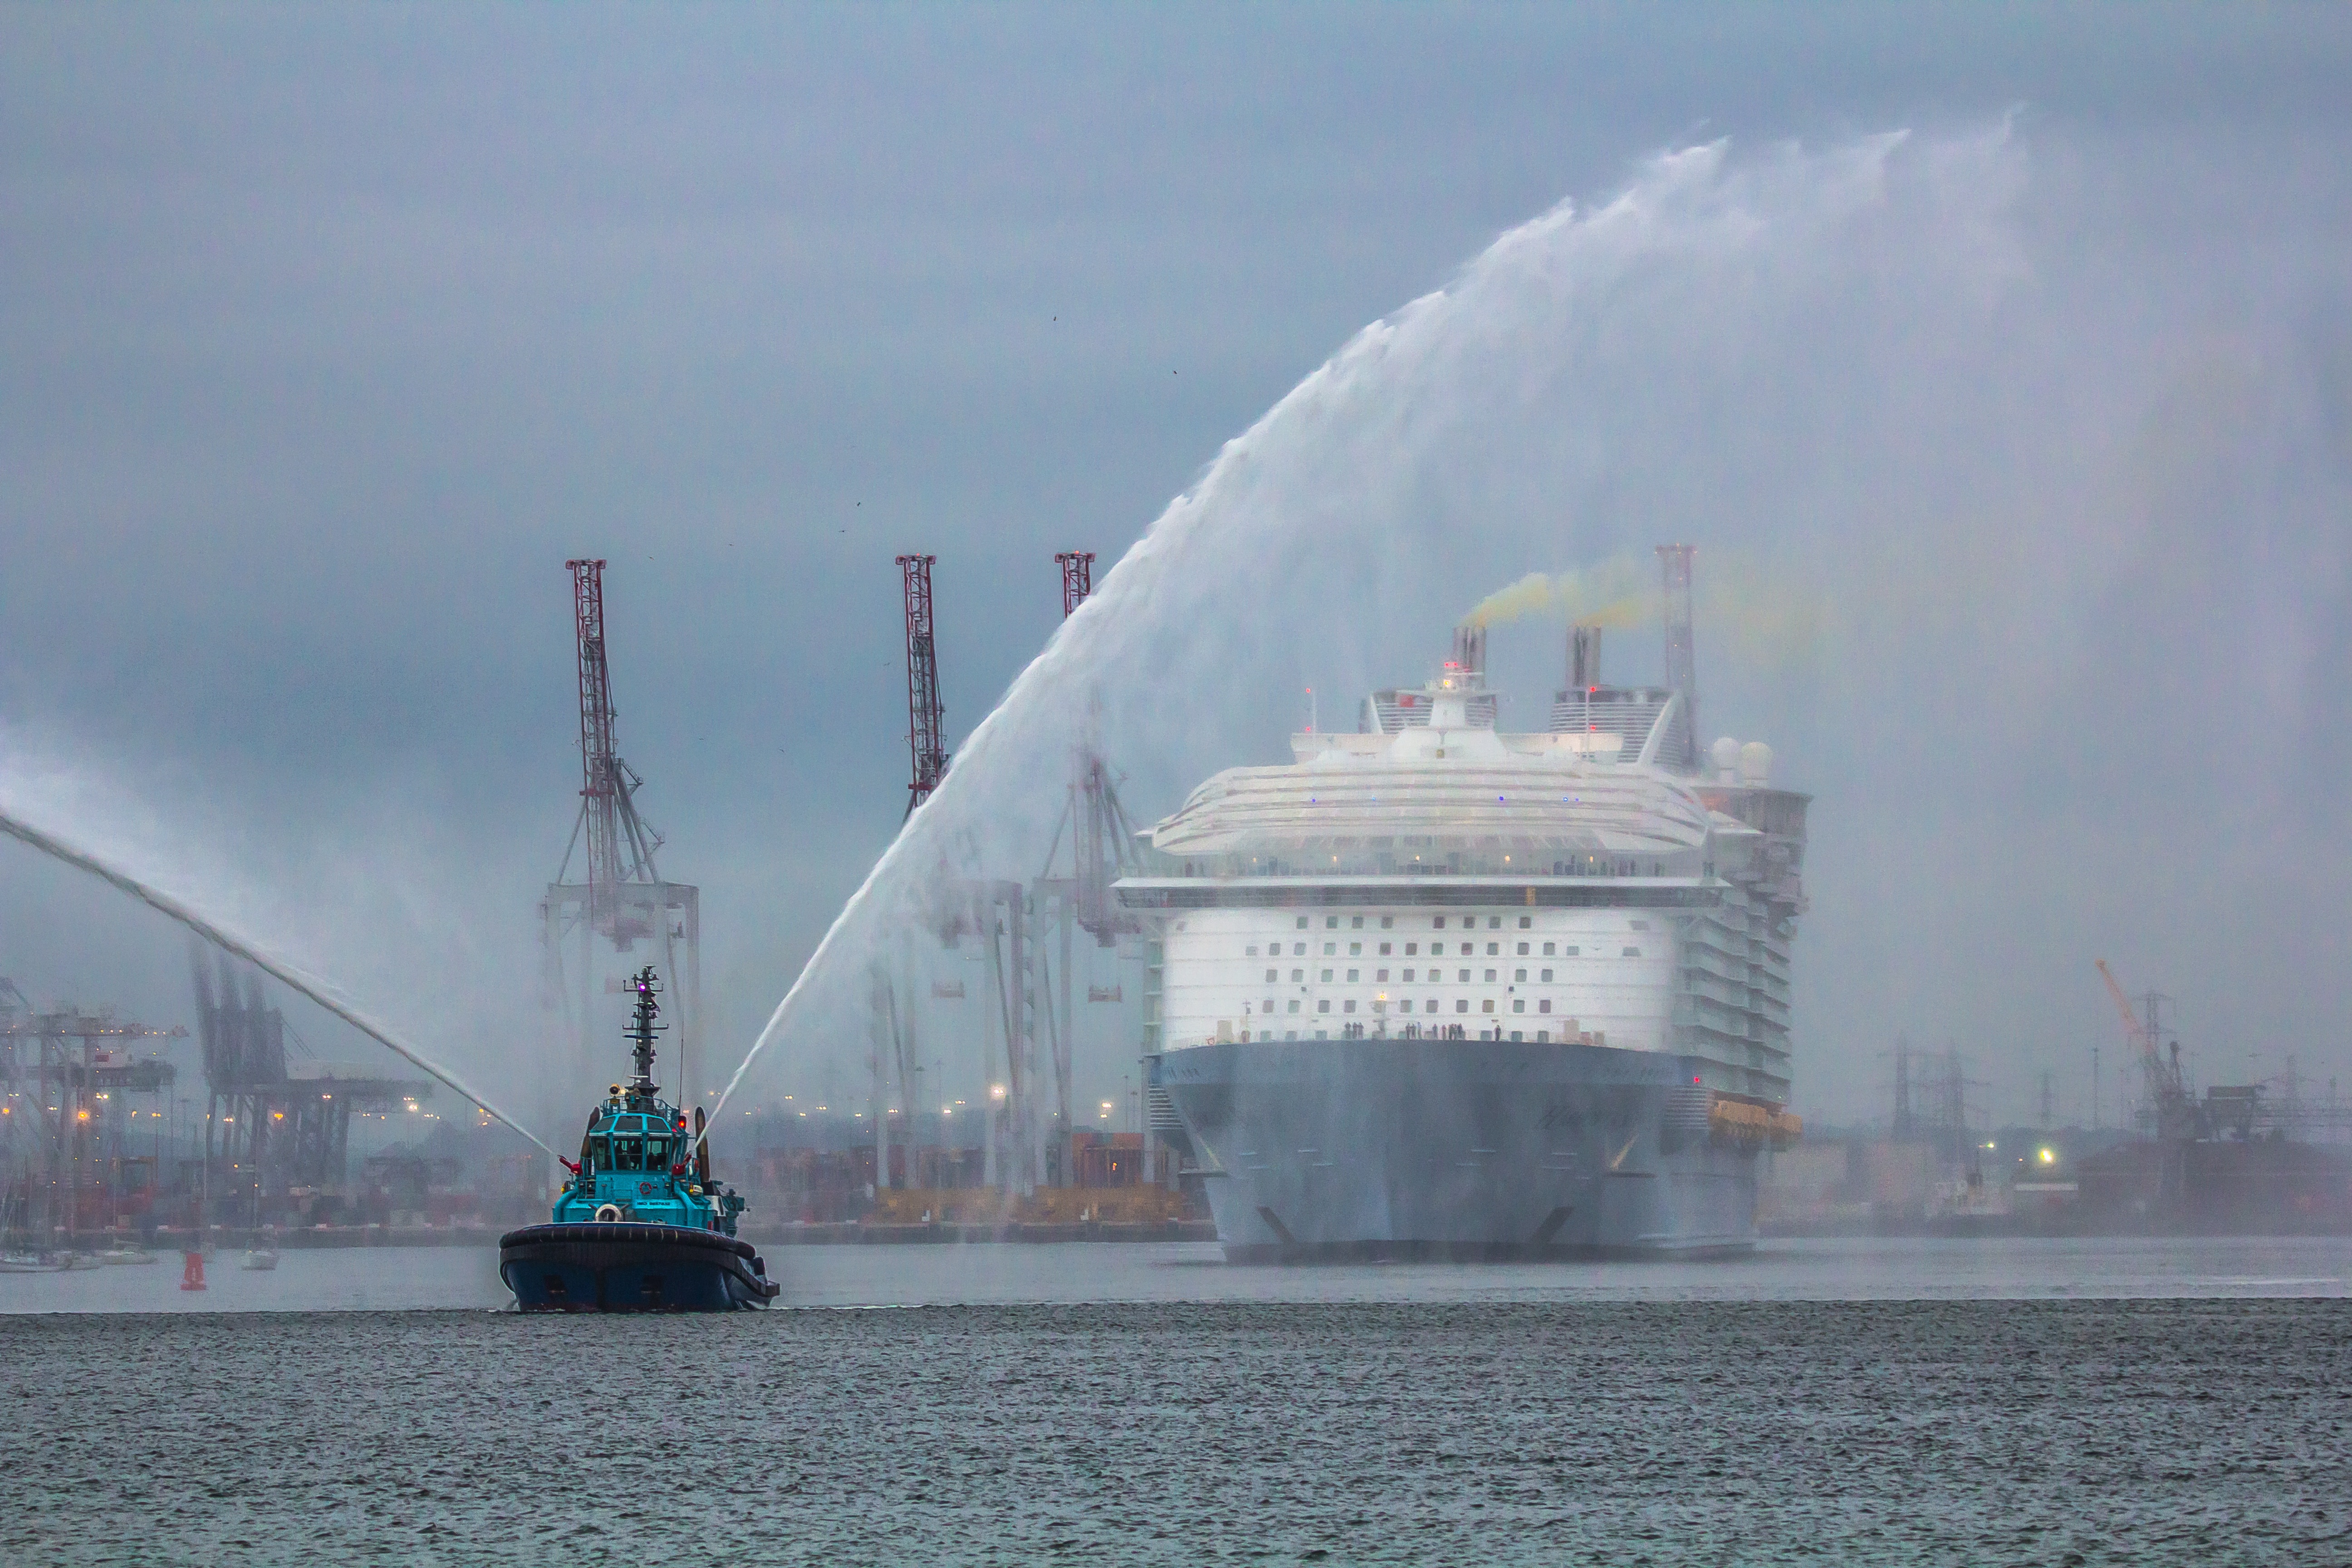
sea, ship, transport, vehicle, weather, port, in the evening, watercraft, cruise ship, cruiser, passenger ship, freight transport, ocean liner, harmony of the seas, atmospheric phenomenon